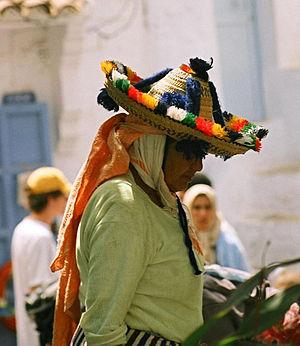
Le chapeau de paille est un chapeau qui est tressé avec de la paille ou du roseaux. Il est conçu pour protéger la tête des ardeurs du soleil.